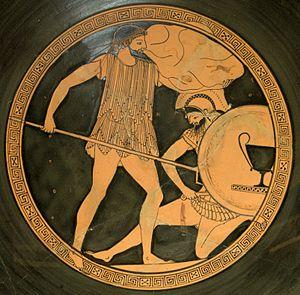
Scène de Gigantomachie
Dans la mythologie grecque, Polyvotis est un Géant, fils d'Ouranos et de Gaïa.